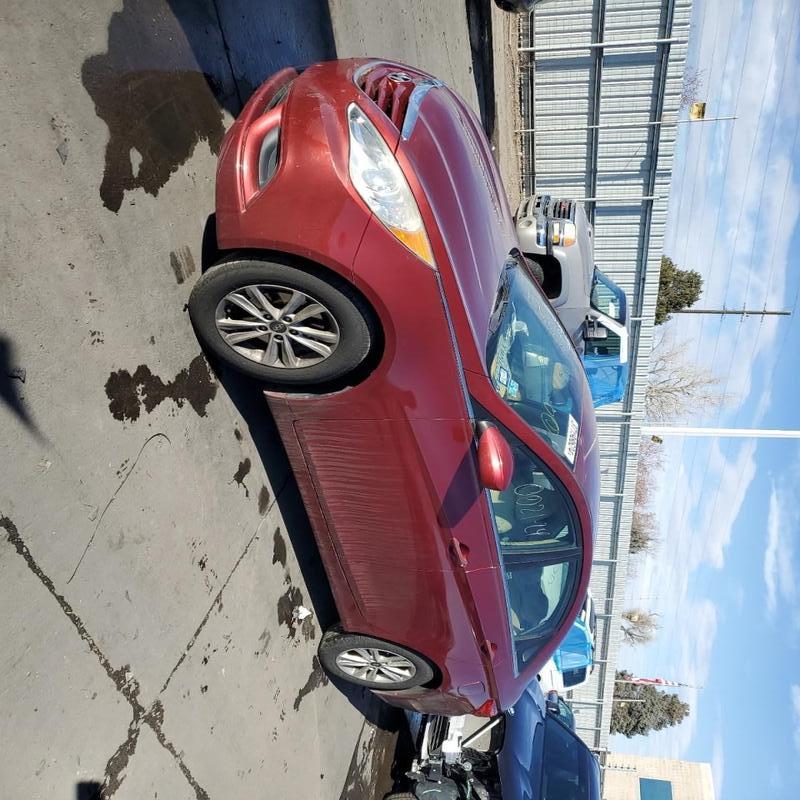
Aucun dommage détecté.
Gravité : aucun